Glorious Revolution

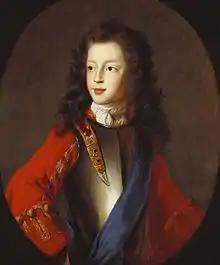
James Francis Edward Stuart, , whose birth in June 1688 created the possibility of a Catholic dynasty

The majority of those who backed James in 1685 did so because they wanted stability and the rule of law, qualities frequently undermined by his actions. After suspending Parliament in November 1685, he sought to rule by decree; although the principle was not disputed, the widening of its scope caused considerable concern, particularly when judges who disagreed with its application were dismissed. He then alienated many by perceived attacks on the established church; Henry Compton, Bishop of London, was suspended for refusing to ban John Sharp from preaching after he gave an anti-Catholic sermon.